Marc Rucart

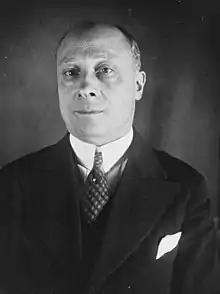
Rucart in 1933

Marc Émile Rucart (24 July 1893 – 23 January 1964) was a French journalist and Radical politician who was a deputy from 1928 to 1942.